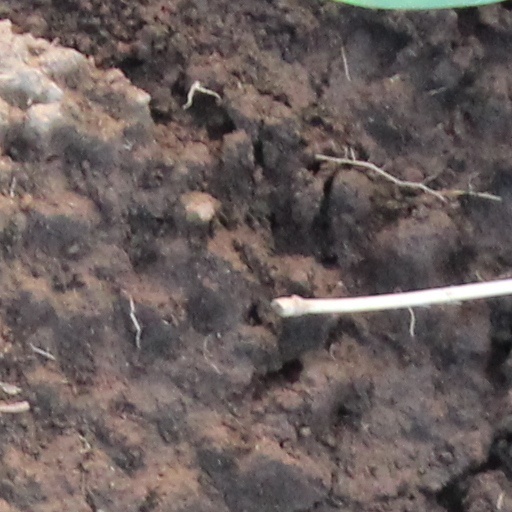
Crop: wheat